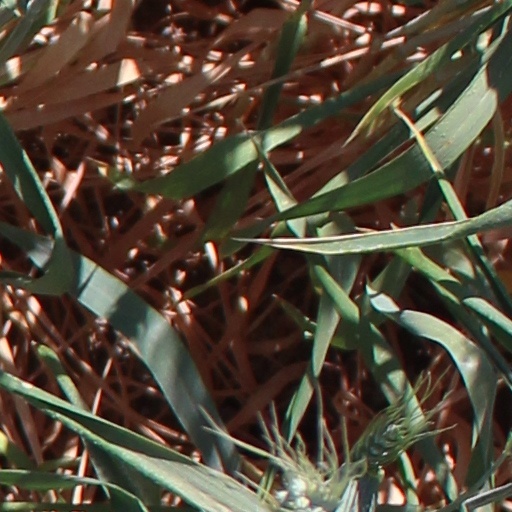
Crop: wheat